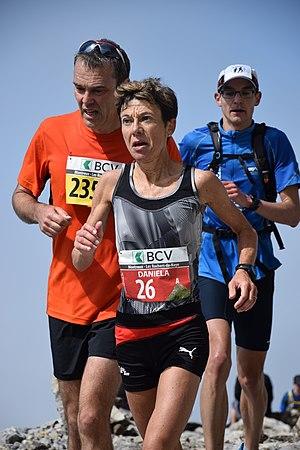
Daniela Gassmann-Bahr à la course Montreux-Les-Rochers-de-Naye 2016
Daniela Gassmann-Bahr, née Gassmann le 23 juillet 1964, est une sportive suisse spécialisée en VTT cross-country et en course en montagne. Elle a terminé deuxième du Grand Prix WMRA 2004 et troisième en 2003. Elle a remporté deux titres de championne suisse de VTT cross-country en 1995 et 1996 et trois titres de championne suisse de course en montagne en 1997, 2002 et 2004.